2001–02 UEFA Cup

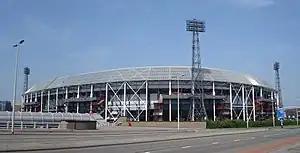
De Kuip, in Rotterdam, hosted the final.

The 2001–02 UEFA Cup was won by Feyenoord at their home ground in the final against Borussia Dortmund. It was the second time they won the competition.